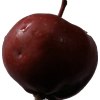
Label: Apple 18